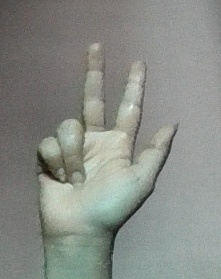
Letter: al